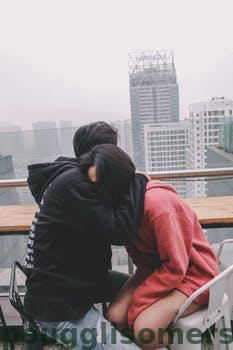
Label: Watermark